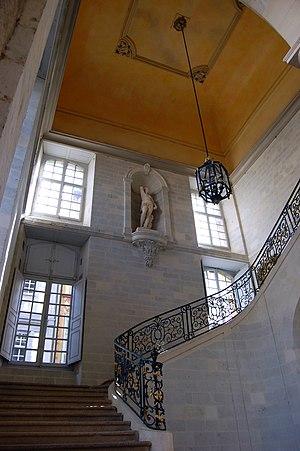
Escalier d'honneur de l'fr:Hôtel de Blossac
L’hôtel de Blossac est un hôtel particulier du XVIIIᵉ siècle situé dans le centre historique de Rennes, en France.